Chicago "L"

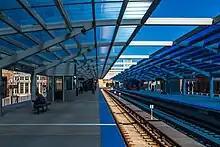
The newly rebuilt Wilson Station, September 2017

Chicago's rapid-transit system is officially nicknamed the "L". This name for the CTA rail system applies to the whole system: its elevated, subway, at-grade, and open-cut segments. The use of the nickname dates from the earliest days of the elevated railroads. Newspapers of the late 1880s referred to proposed elevated railroads in Chicago as L' roads." The first route to be constructed, the Chicago and South Side Rapid Transit Railroad gained the nickname "Alley Elevated", or "Alley L" during its planning and construction, a term that was widely used by 1893, less than a year after the line opened.